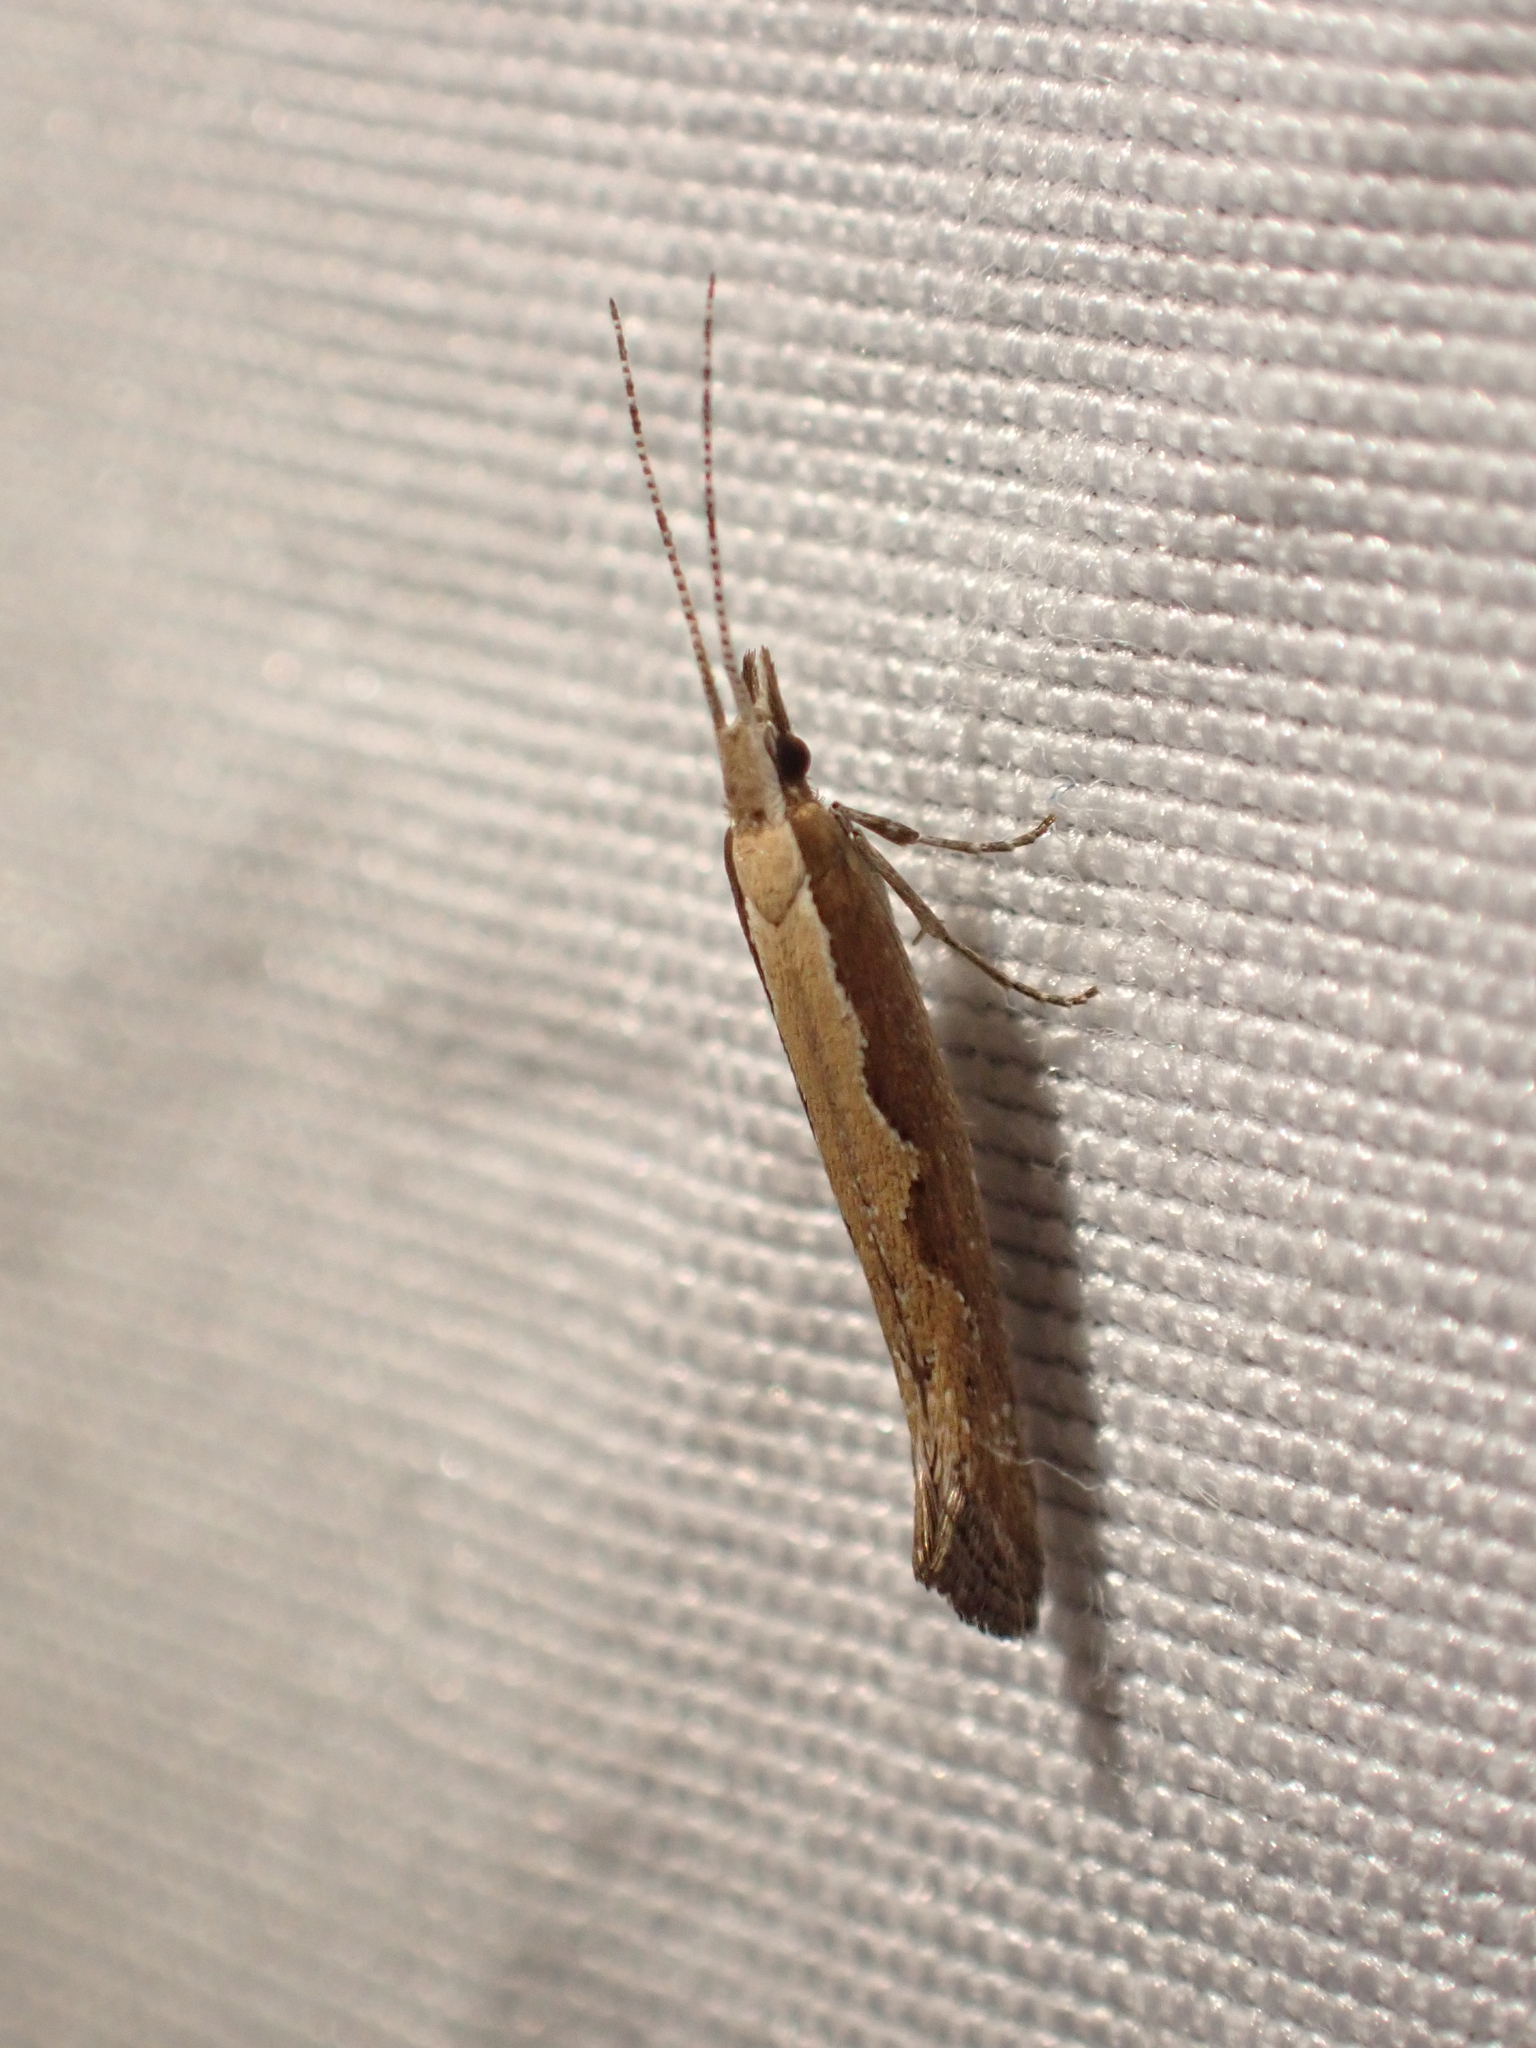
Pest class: diamondback_moth